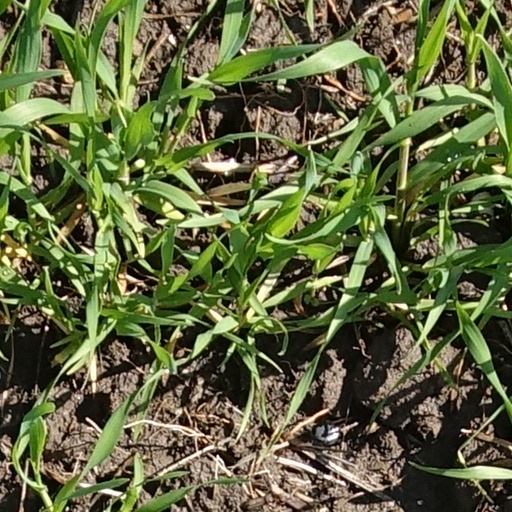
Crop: wheat